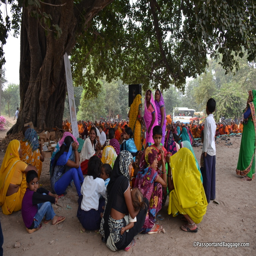
the crowd gathers around the monks